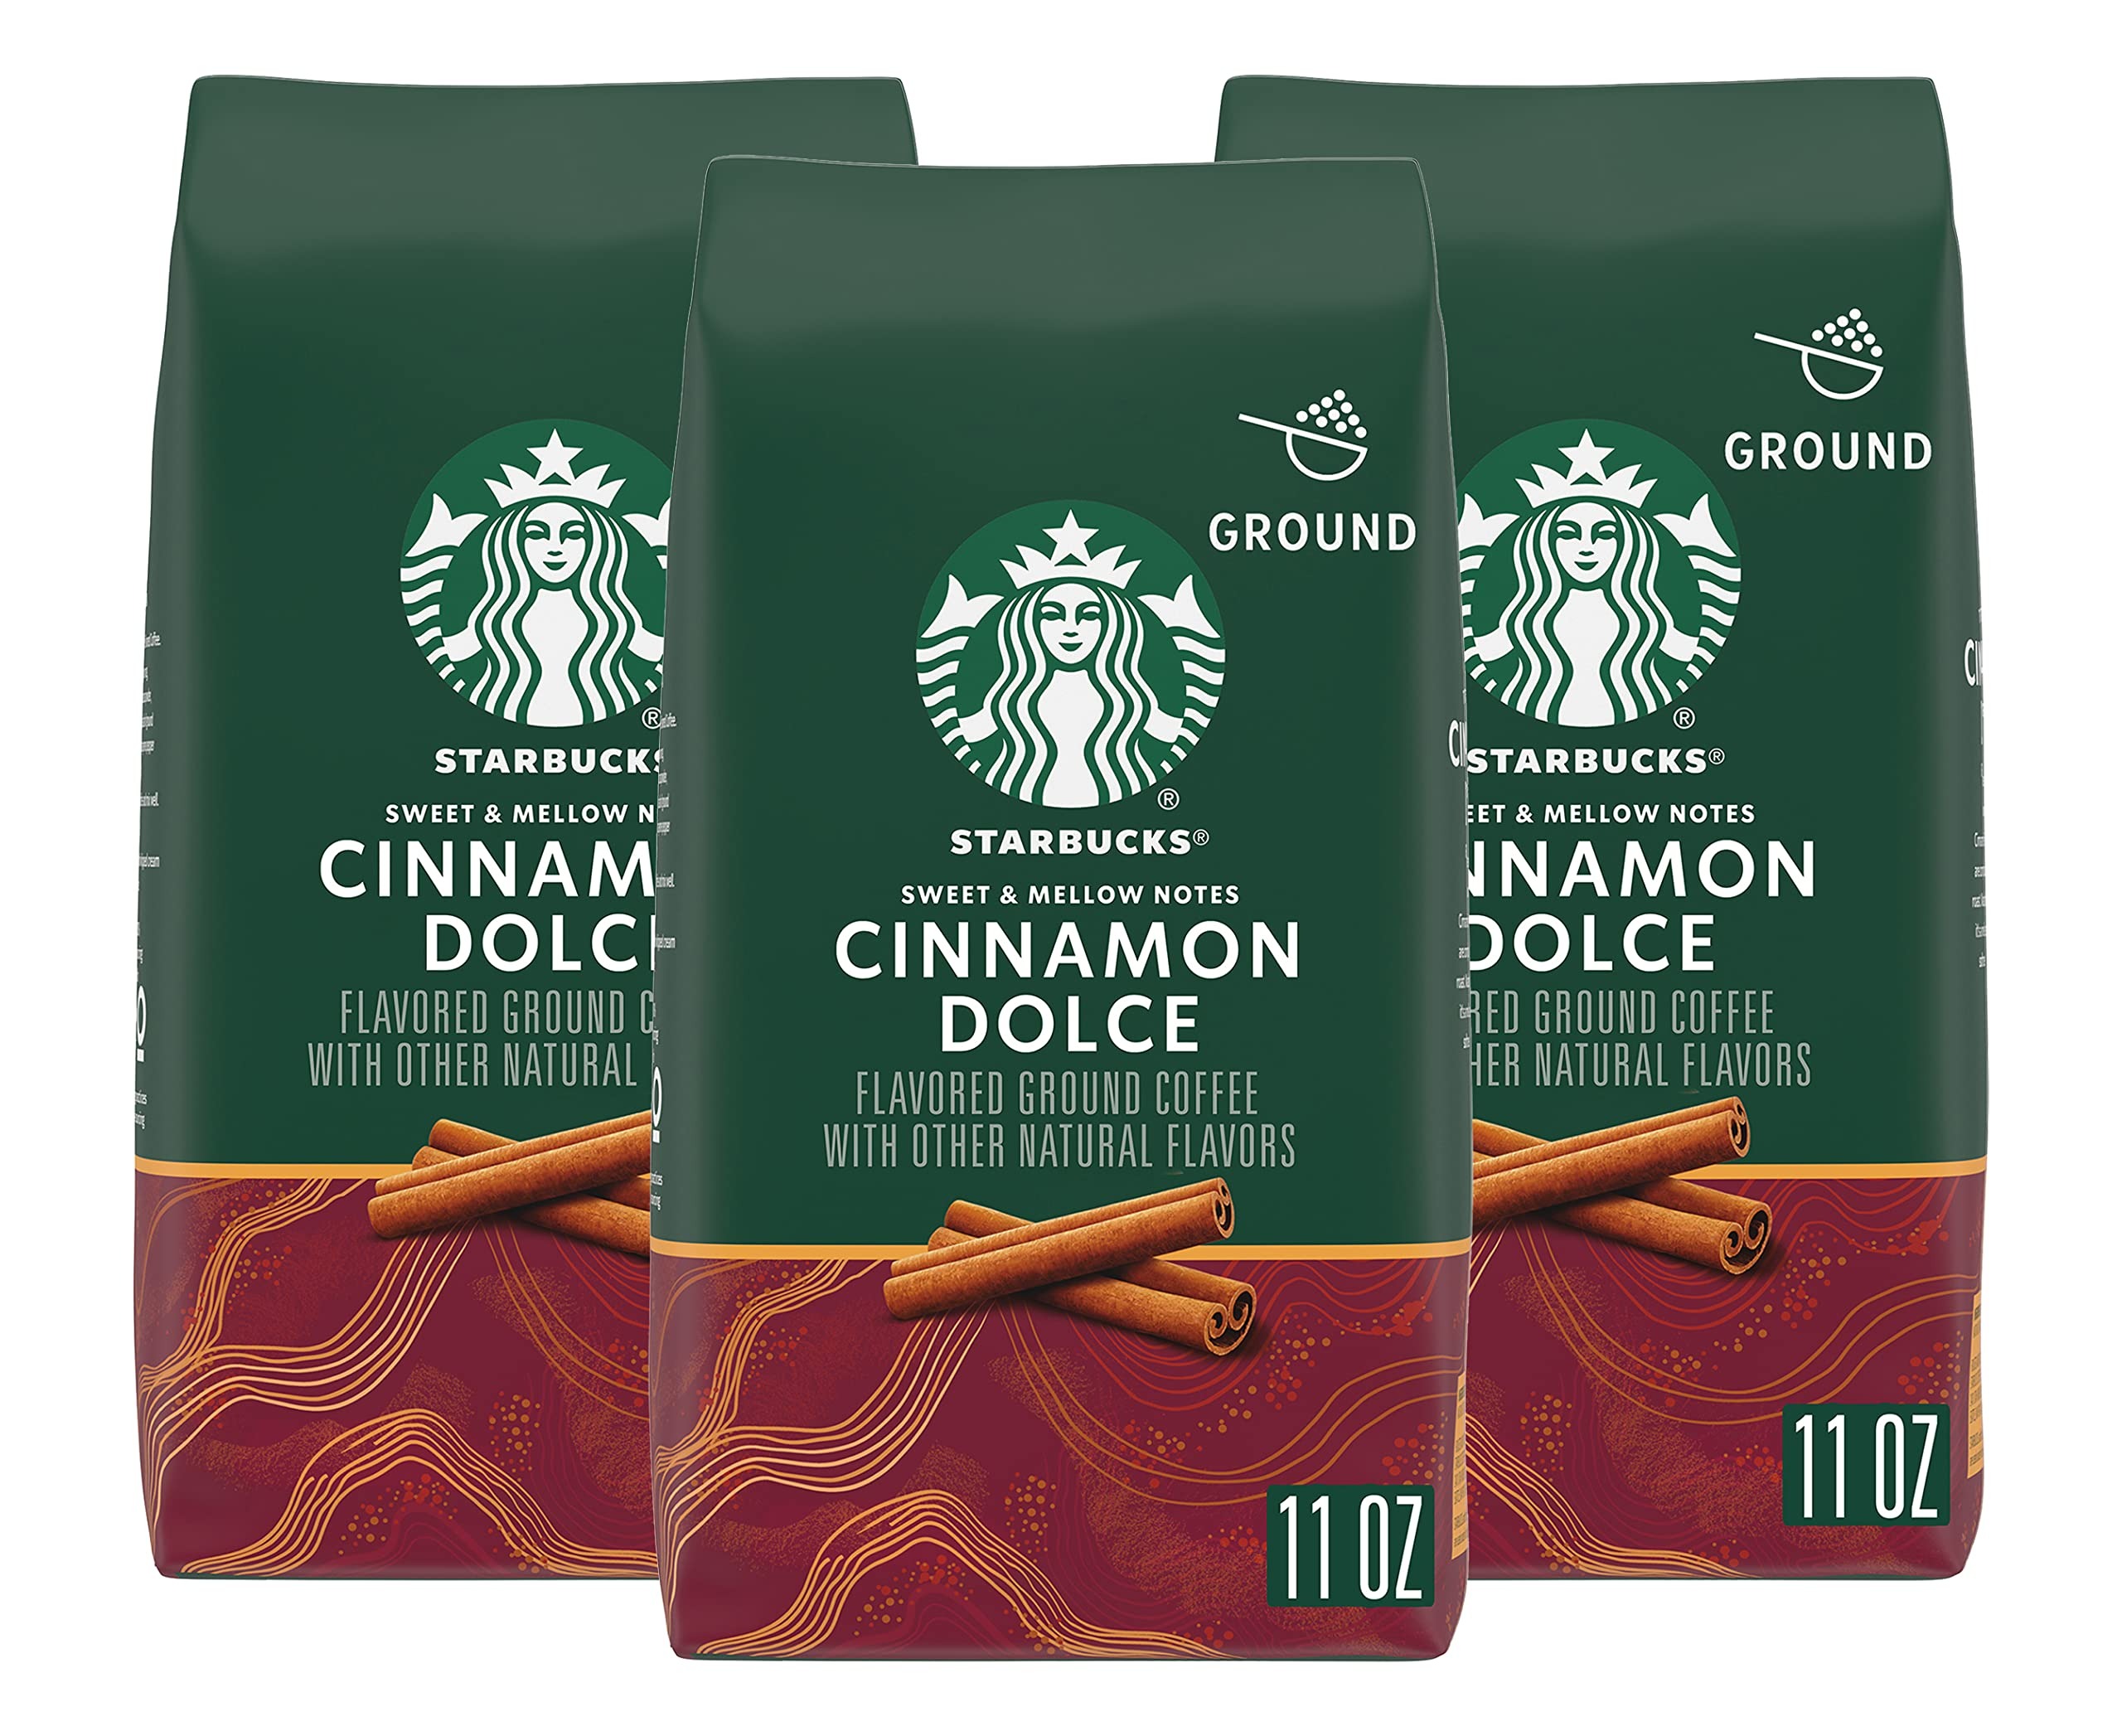
Item Name: Starbucks Cinnamon Dolce Flavored Ground Coffee, Blonde Roast, Made With Arabica Beans, 11-Ounce Bag (Pack of 3)
Value: 33.0
Unit: Ounce

Price: 11.44